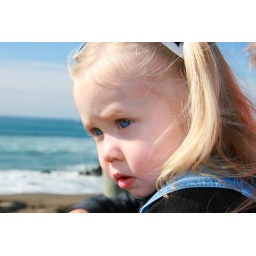
I love her eyes on this one with the blue ocean in the background.